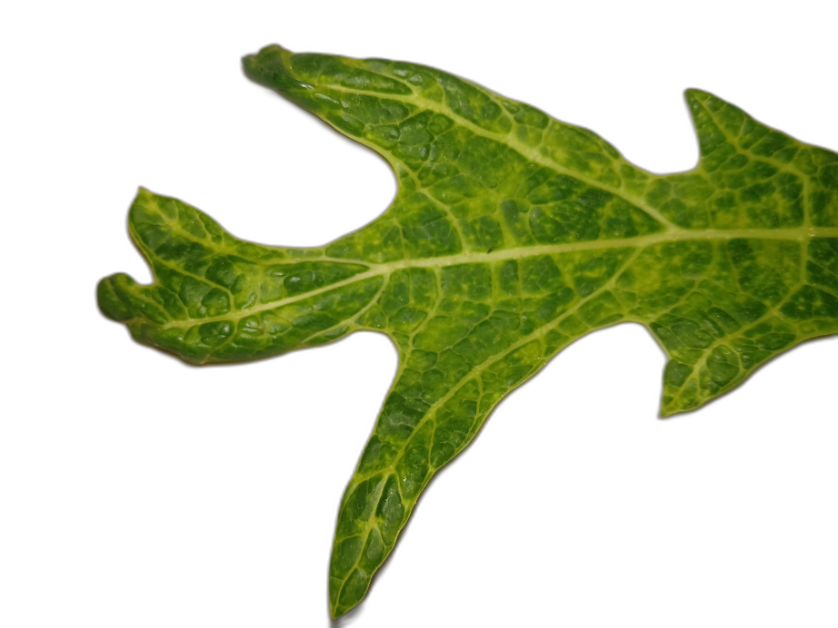
Crop: Papaya
Label: Curled_Yellow_Spot